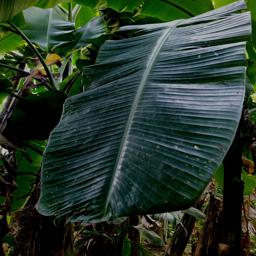
Label: YELLOW SIGATOKA